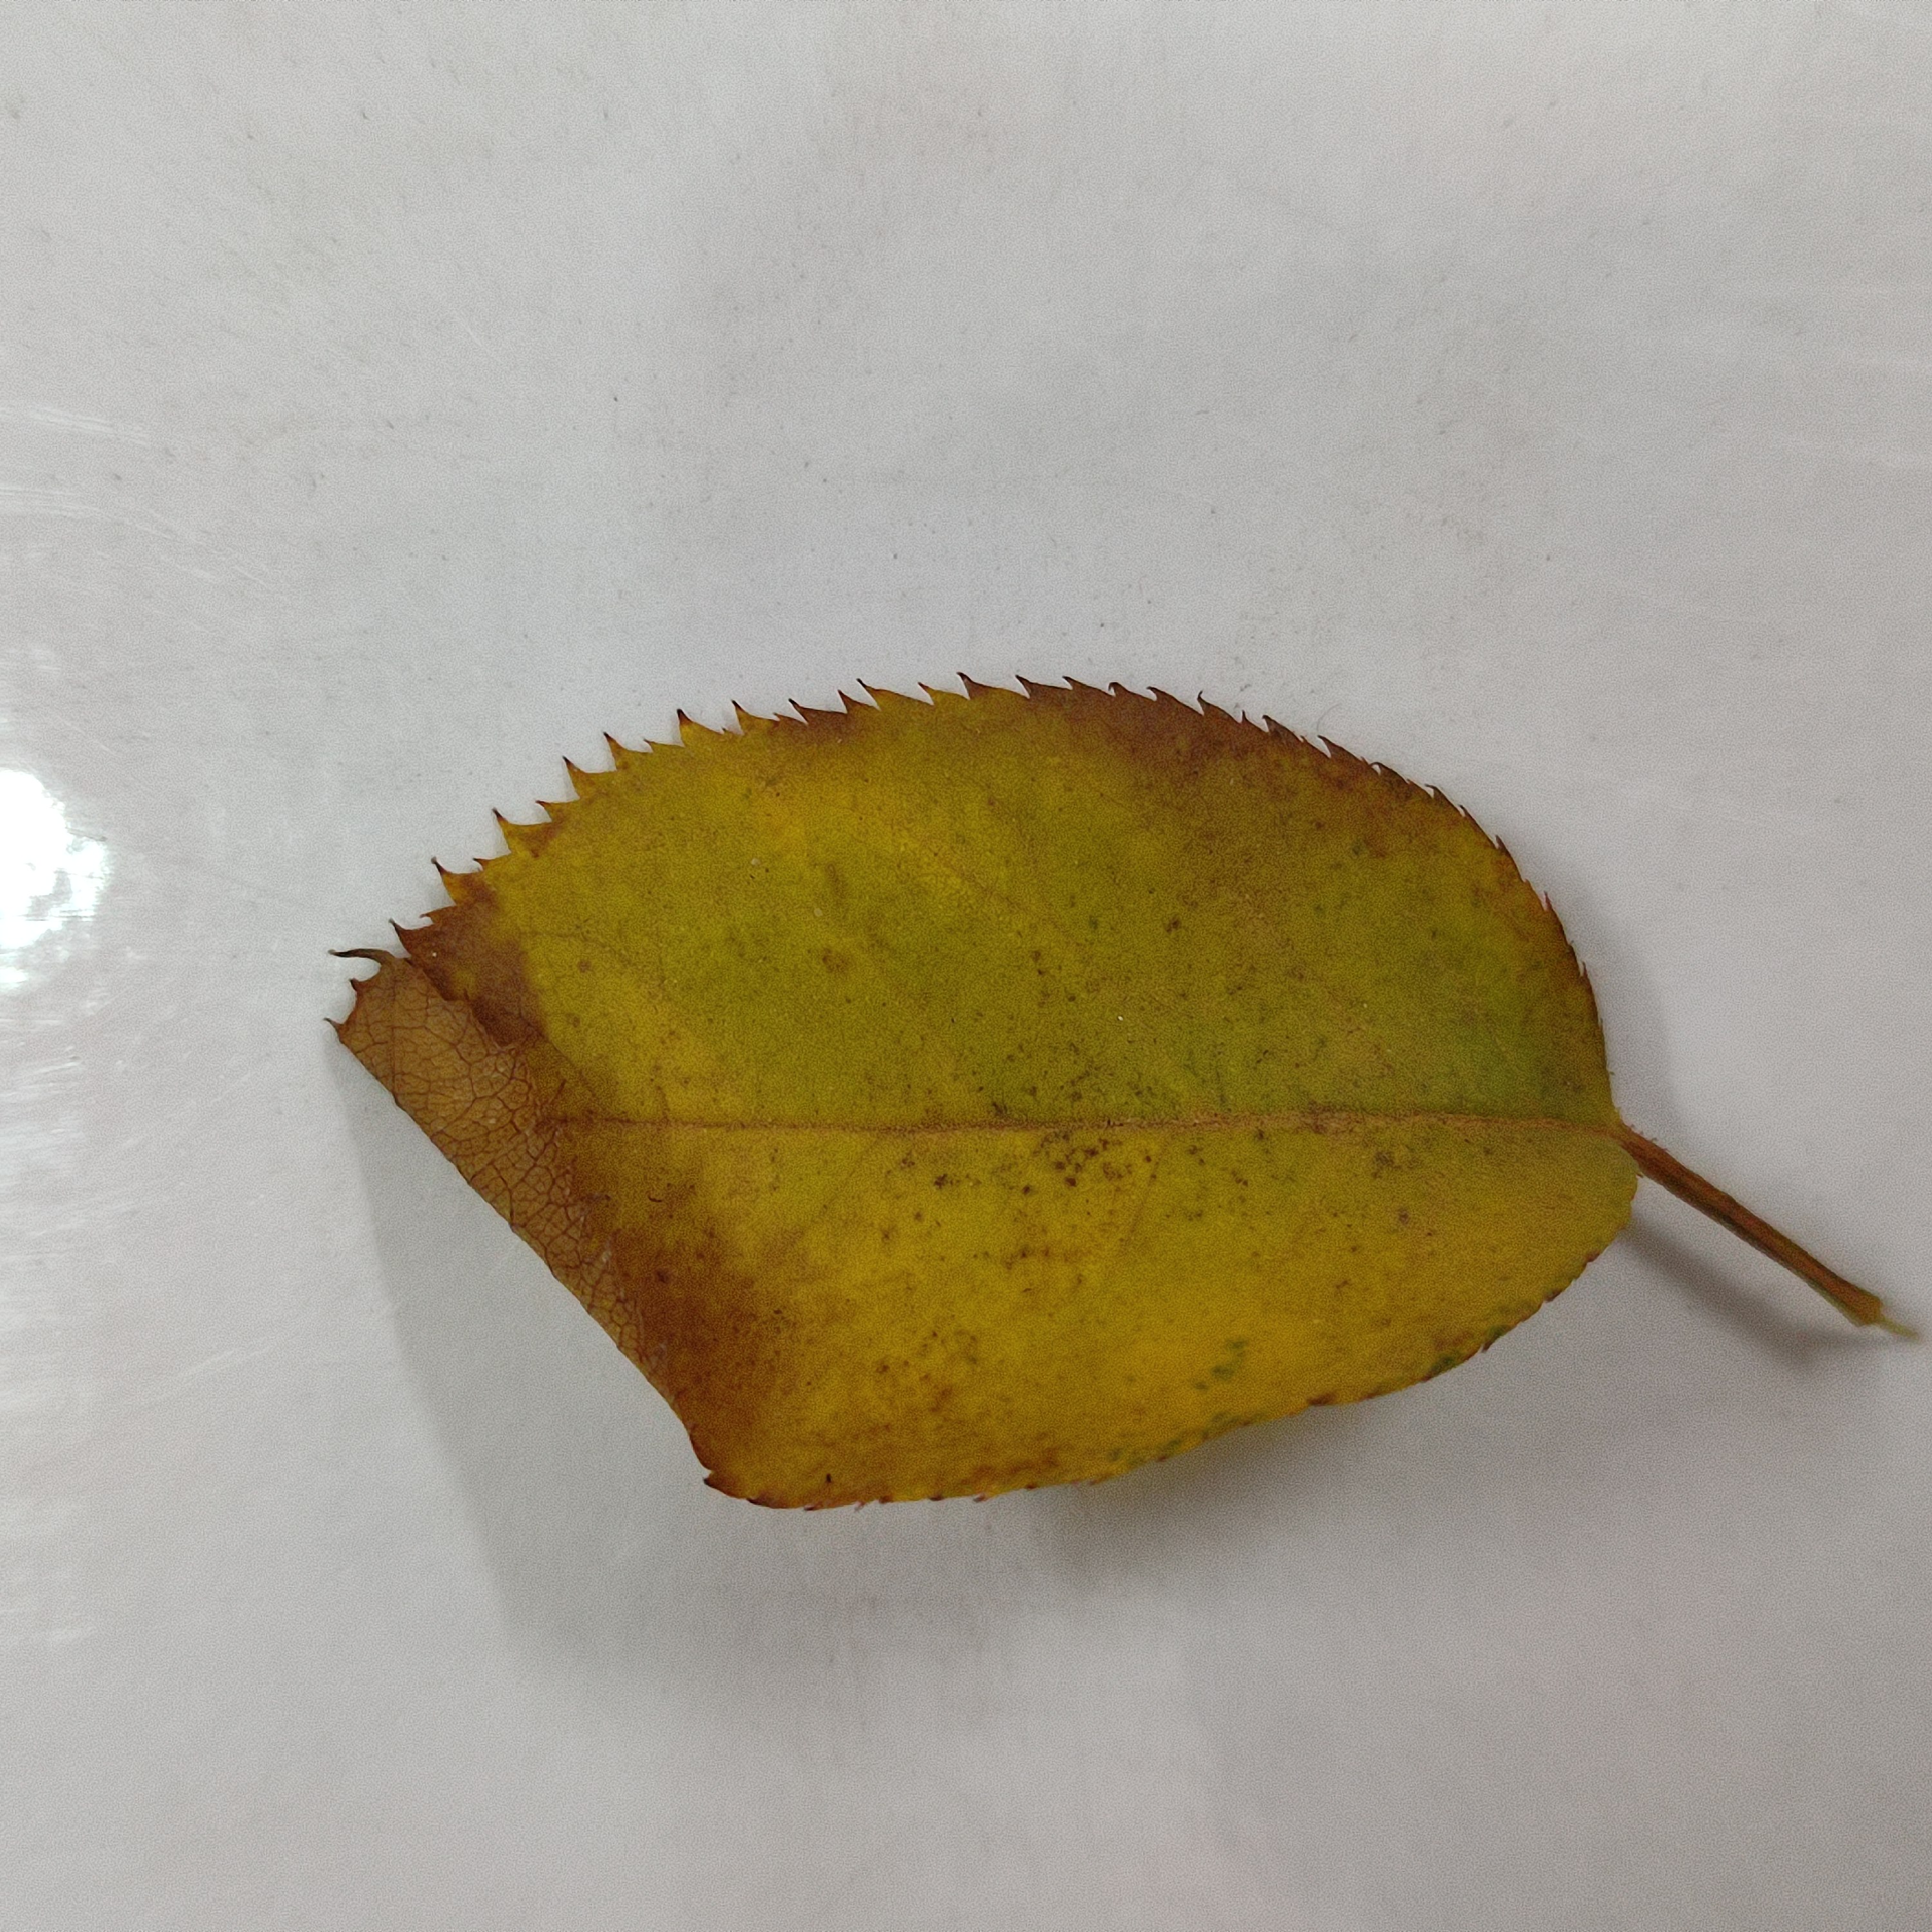
Label: Yellow Mosaic Virus